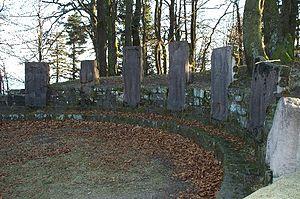
Cette place est certainement la place de regroupement des fidèles
Le Donon est le plus méridional des sommets majeurs des Vosges gréseuses. Si on considère l'ensemble du massif vosgien, c'est également le deuxième sommet le plus septentrional de plus 1 000 mètres d'altitude. Situé sur le territoire de la commune de Grandfontaine, dans le département français du Bas-Rhin, au nord-ouest de Schirmeck et au sud-est de Sarrebourg, il est riche d'une histoire humaine plusieurs fois millénaire.